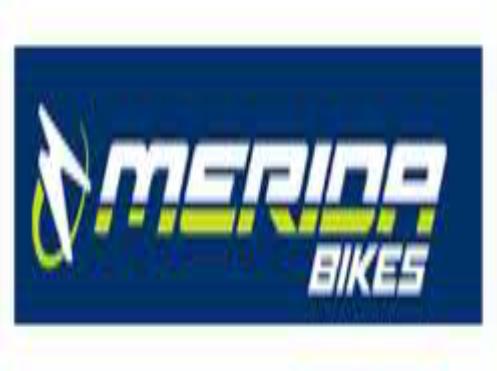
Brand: merida bikes
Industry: Transportation